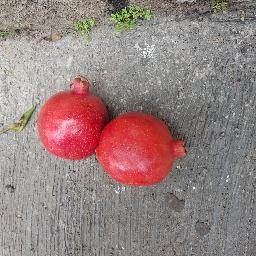
Fruit: Pomegranate
Quality: Good